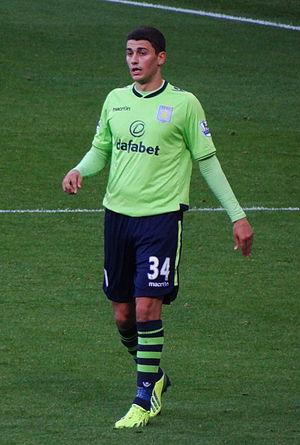
Matthew John Lowton, né le 9 juin 1989 à Chesterfield, est un footballeur anglais qui évolue au poste de défenseur au Burnley FC.